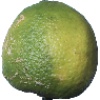
Label: Limes 1